Aleksander Meysztowicz

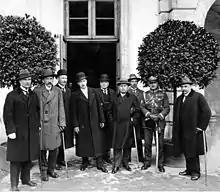
Members of the Polish government of Prime Minister Józef Piłsudski, including Aleksander Meysztowicz, in 1926.

From 2 October 1926 to 22 December 1928, he was the Minister of Justice and the Chief Prosecutor of Poland. He supported Polish expansion to the east, and advocated for the polonization of ethnic minorities in eastern Poland.